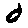
Label: 6